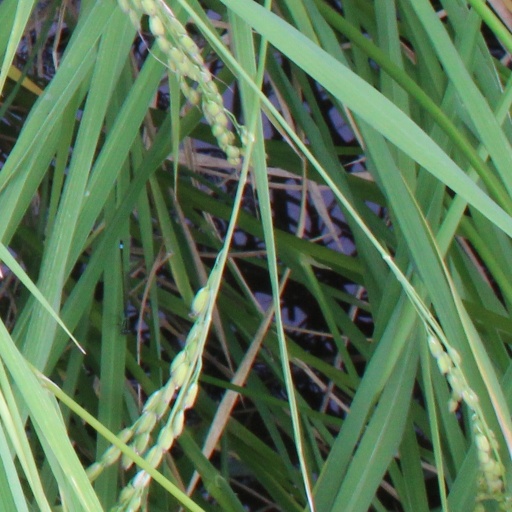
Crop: rice